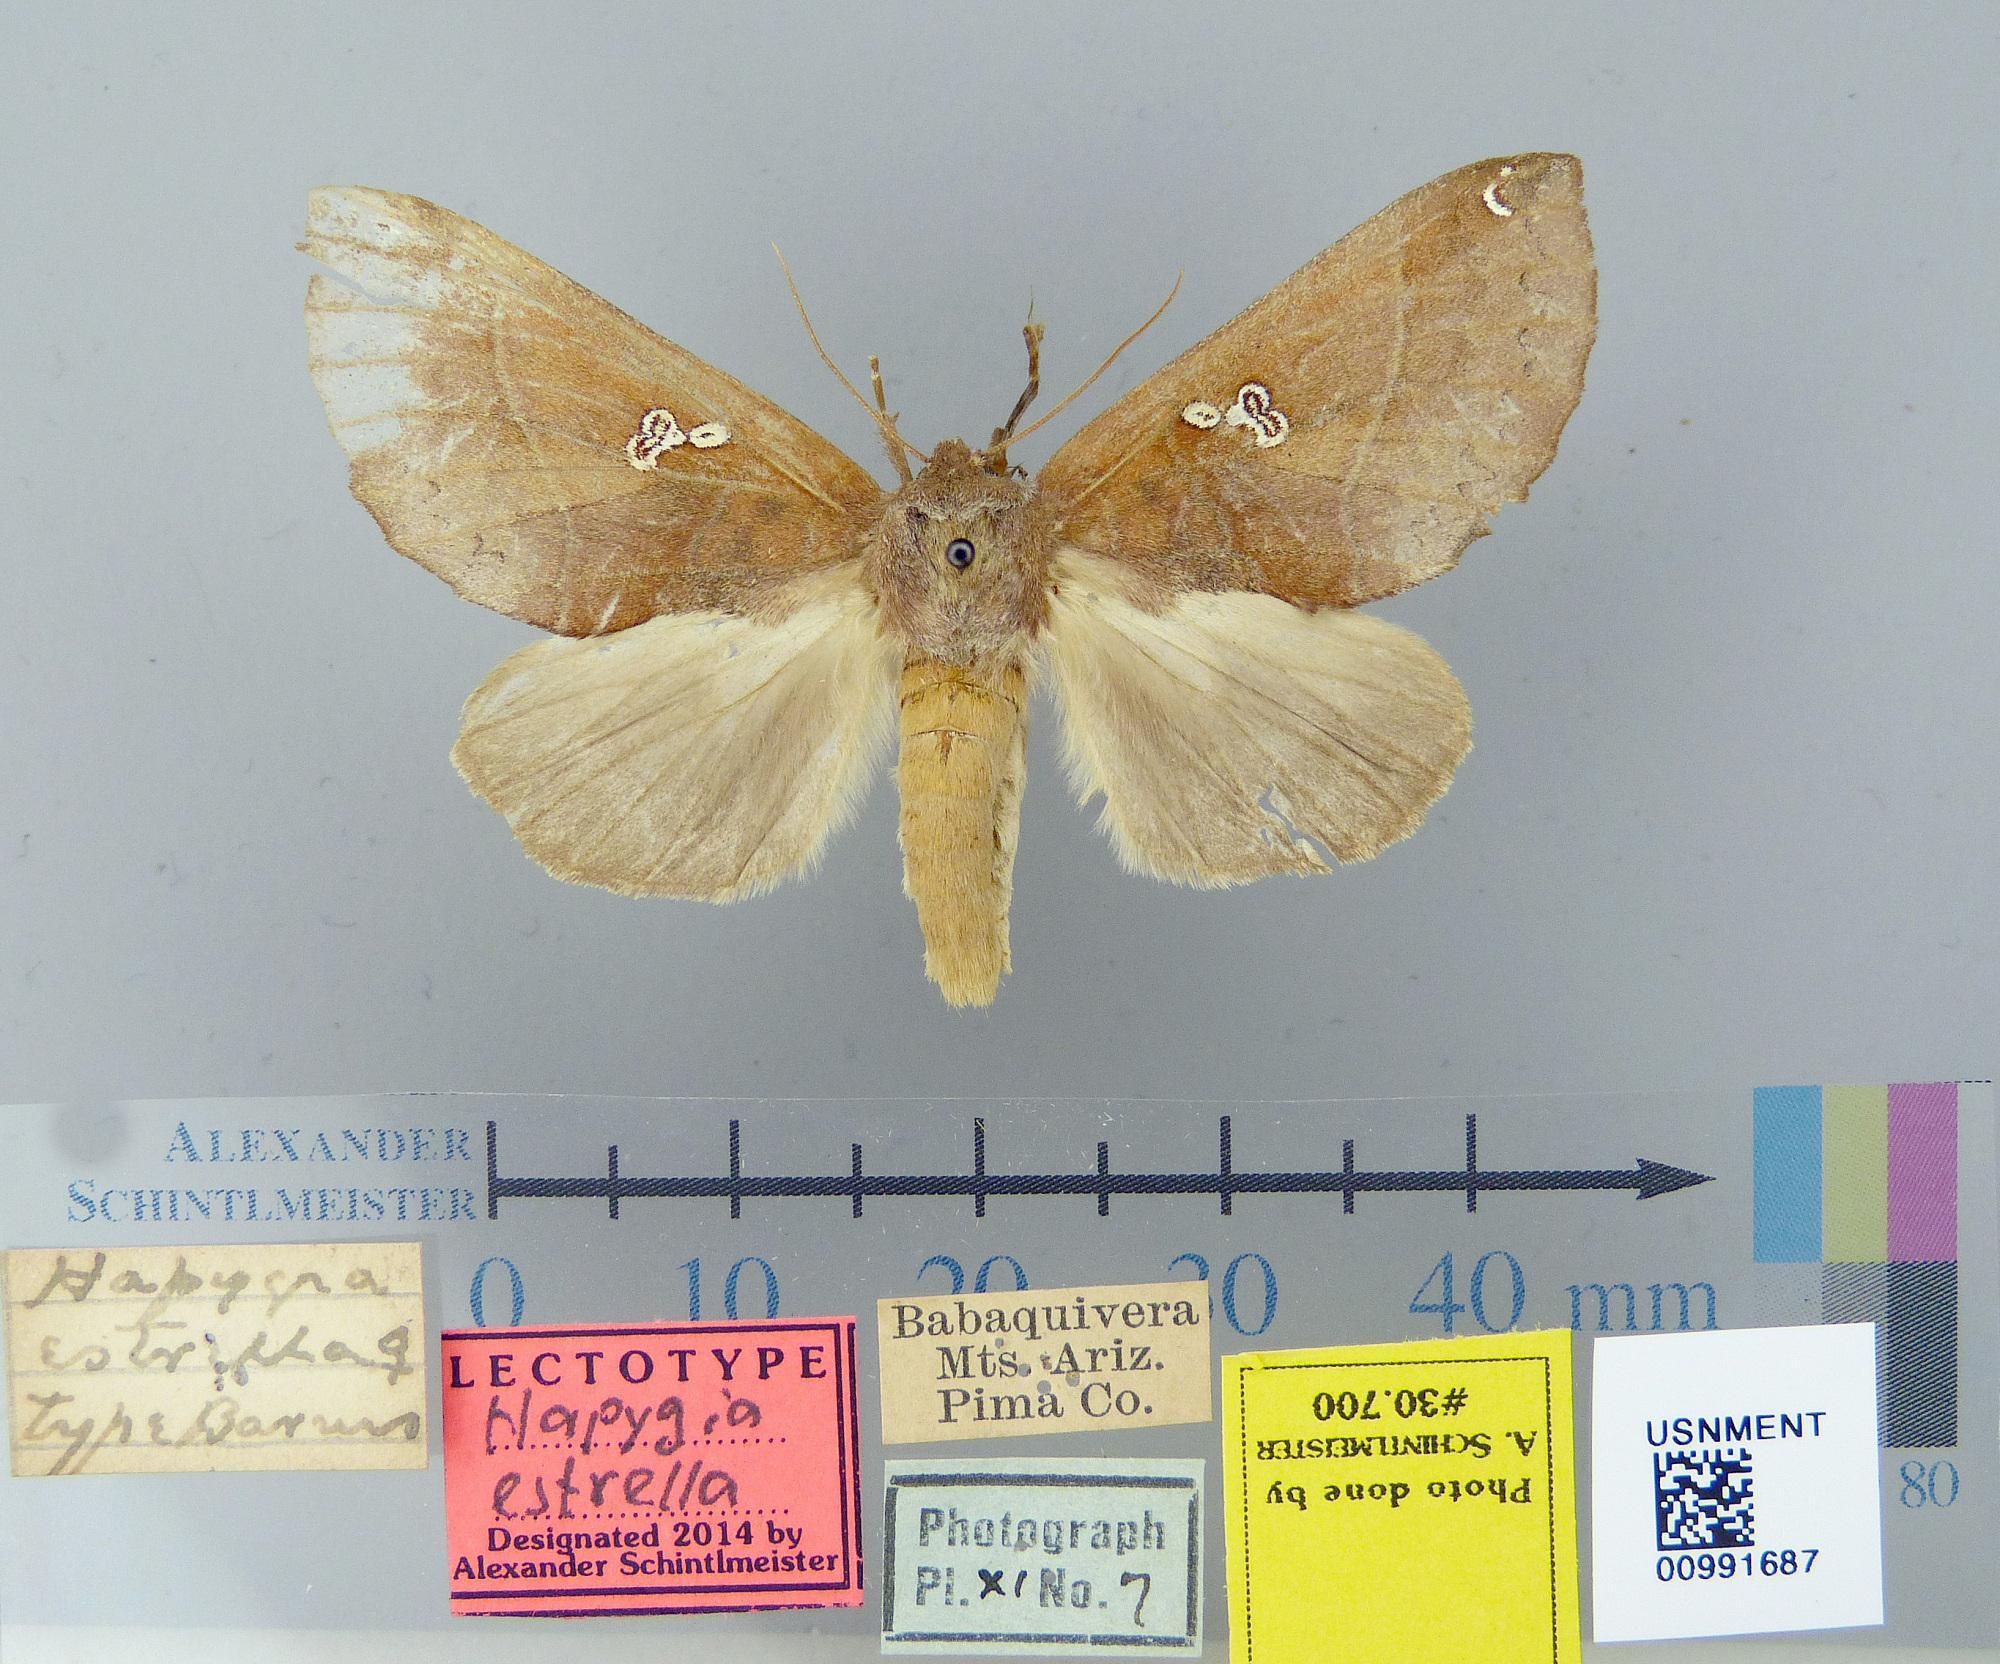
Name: Hapygia estrella
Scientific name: Hapygia estrella Barnes, 1904
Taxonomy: Animalia, Arthropoda, Insecta, Lepidoptera, Notodontidae
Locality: Baboquivari Mountains, Pima, Arizona, United States
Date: JULY